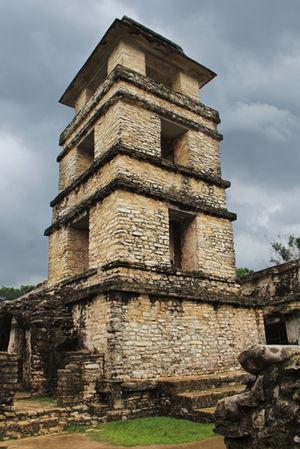
Palenque est une cité maya qui se situe dans l’État mexicain du Chiapas, près du fleuve Usumacinta. C’est l’un des sites les plus impressionnants de cette culture. Comparée aux autres cités mayas, elle est de taille moyenne : bien plus petite que Tikal ou Copán, elle se distingue néanmoins par son patrimoine architectural et sculptural.